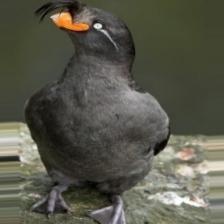
Species: CRESTED AUKLET
Scientific name: AETHIA CRISTATELLA